Only "Old Men" Are Going Into Battle

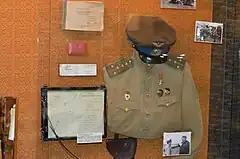
Props from the film in the Museum of the history of the city of Kramatorsk.

Leonid Bykov's childhood dream of becoming a pilot inspired his making of the film. Bykov tried to enroll in flight school, but was not accepted due to low (at that time) growth. In collaboration with two screenwriters — Evgeny Onoprienko and Alexander Satsky — he wrote a script based on the true events of the Great Patriotic War, but using the method of "artistic synthesis", bringing together these events, which in reality took place separately, in different aviation units flying on different types of aircraft.